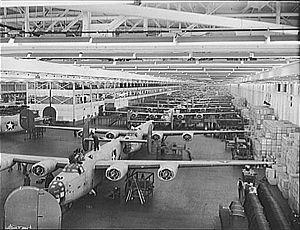
Ford est un constructeur automobile américain, basé à Dearborn, une banlieue de la ville de Détroit, dans le Michigan.